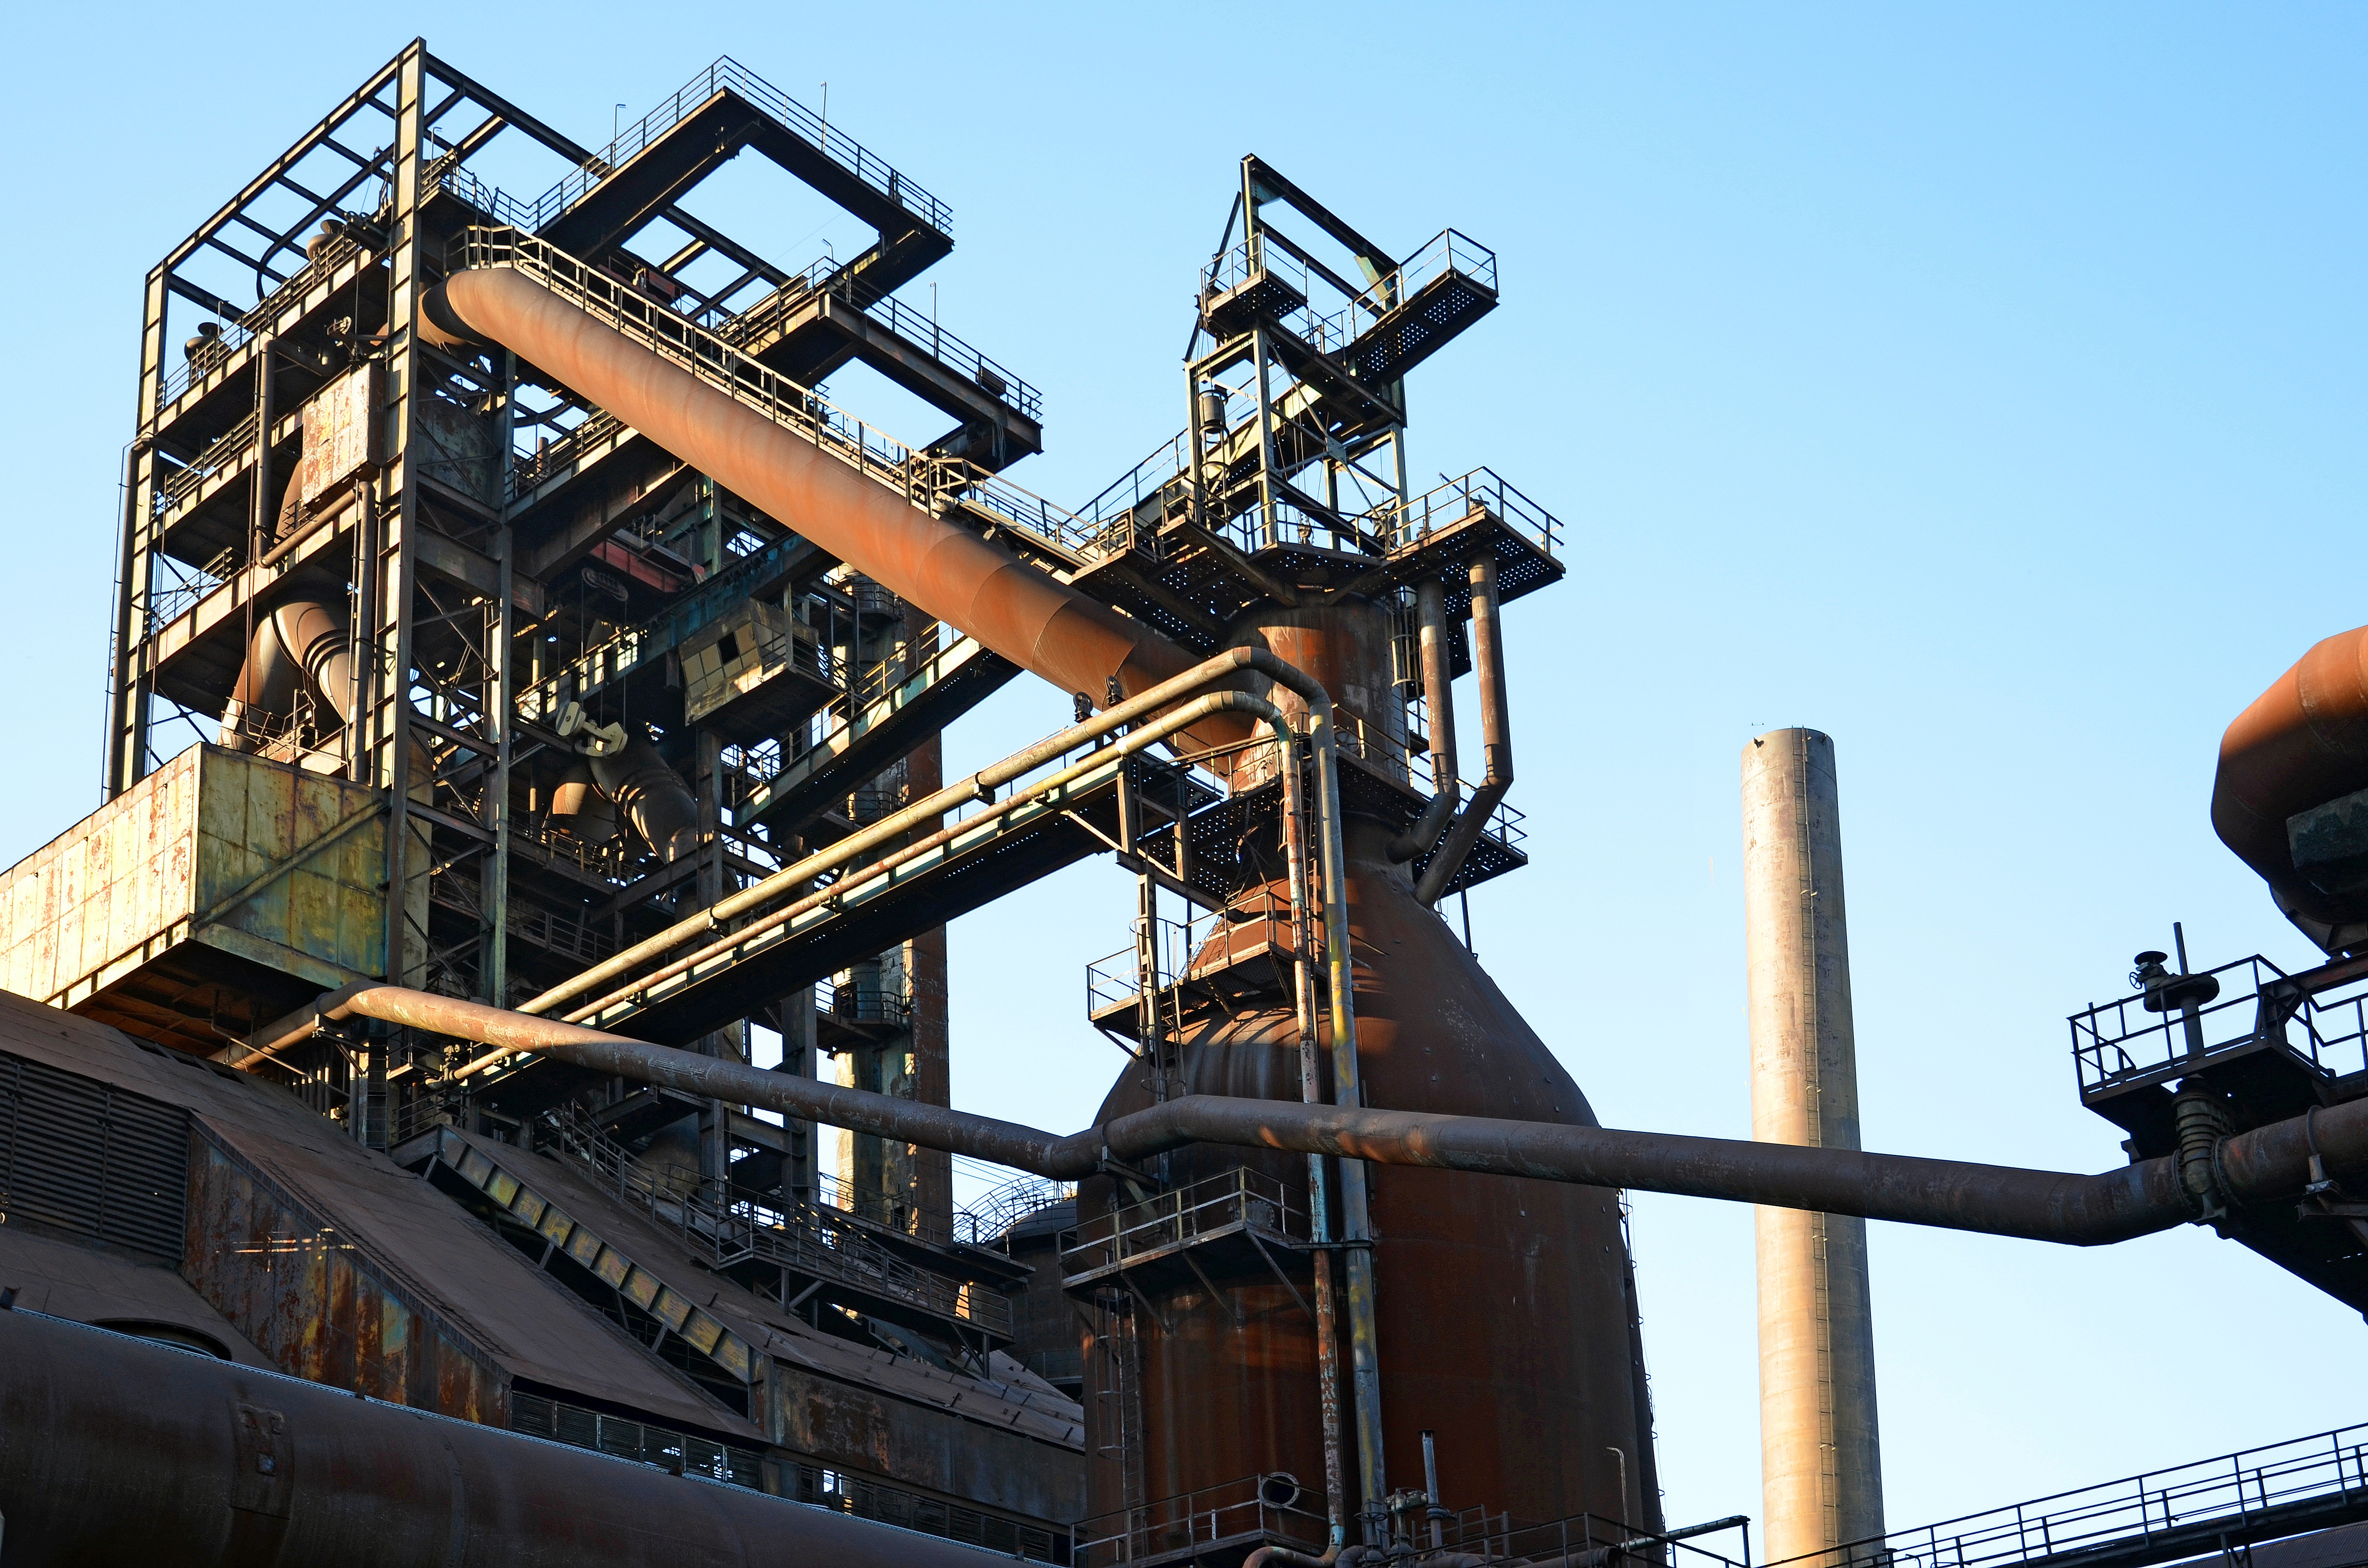
hut, transport, vehicle, industry, iron, petroleum, iron ore, construction equipment, ostrava, vysok pec, melting iron, the production of iron